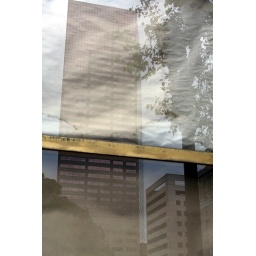
big pink in a window